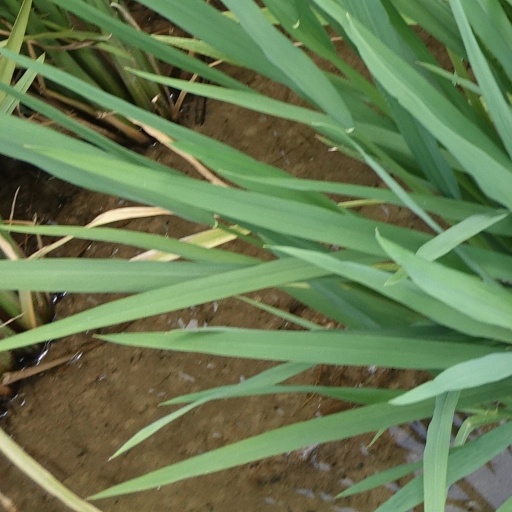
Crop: rice